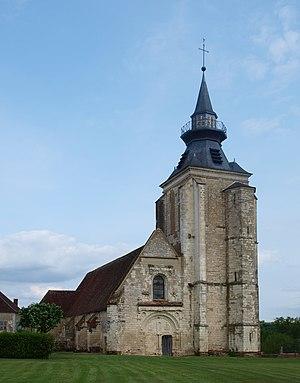
Poilly-sur-Tholon (Yonne, France)